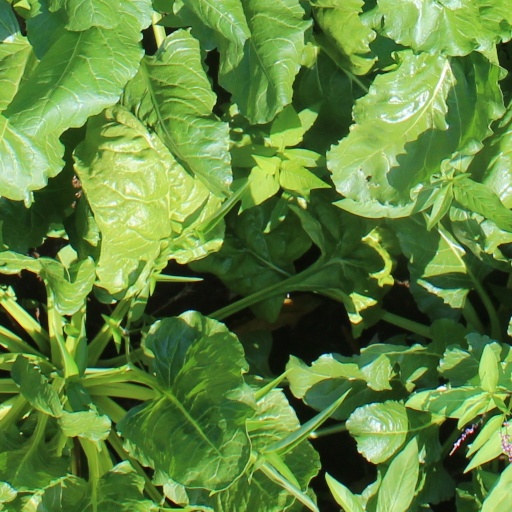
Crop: sugar beet